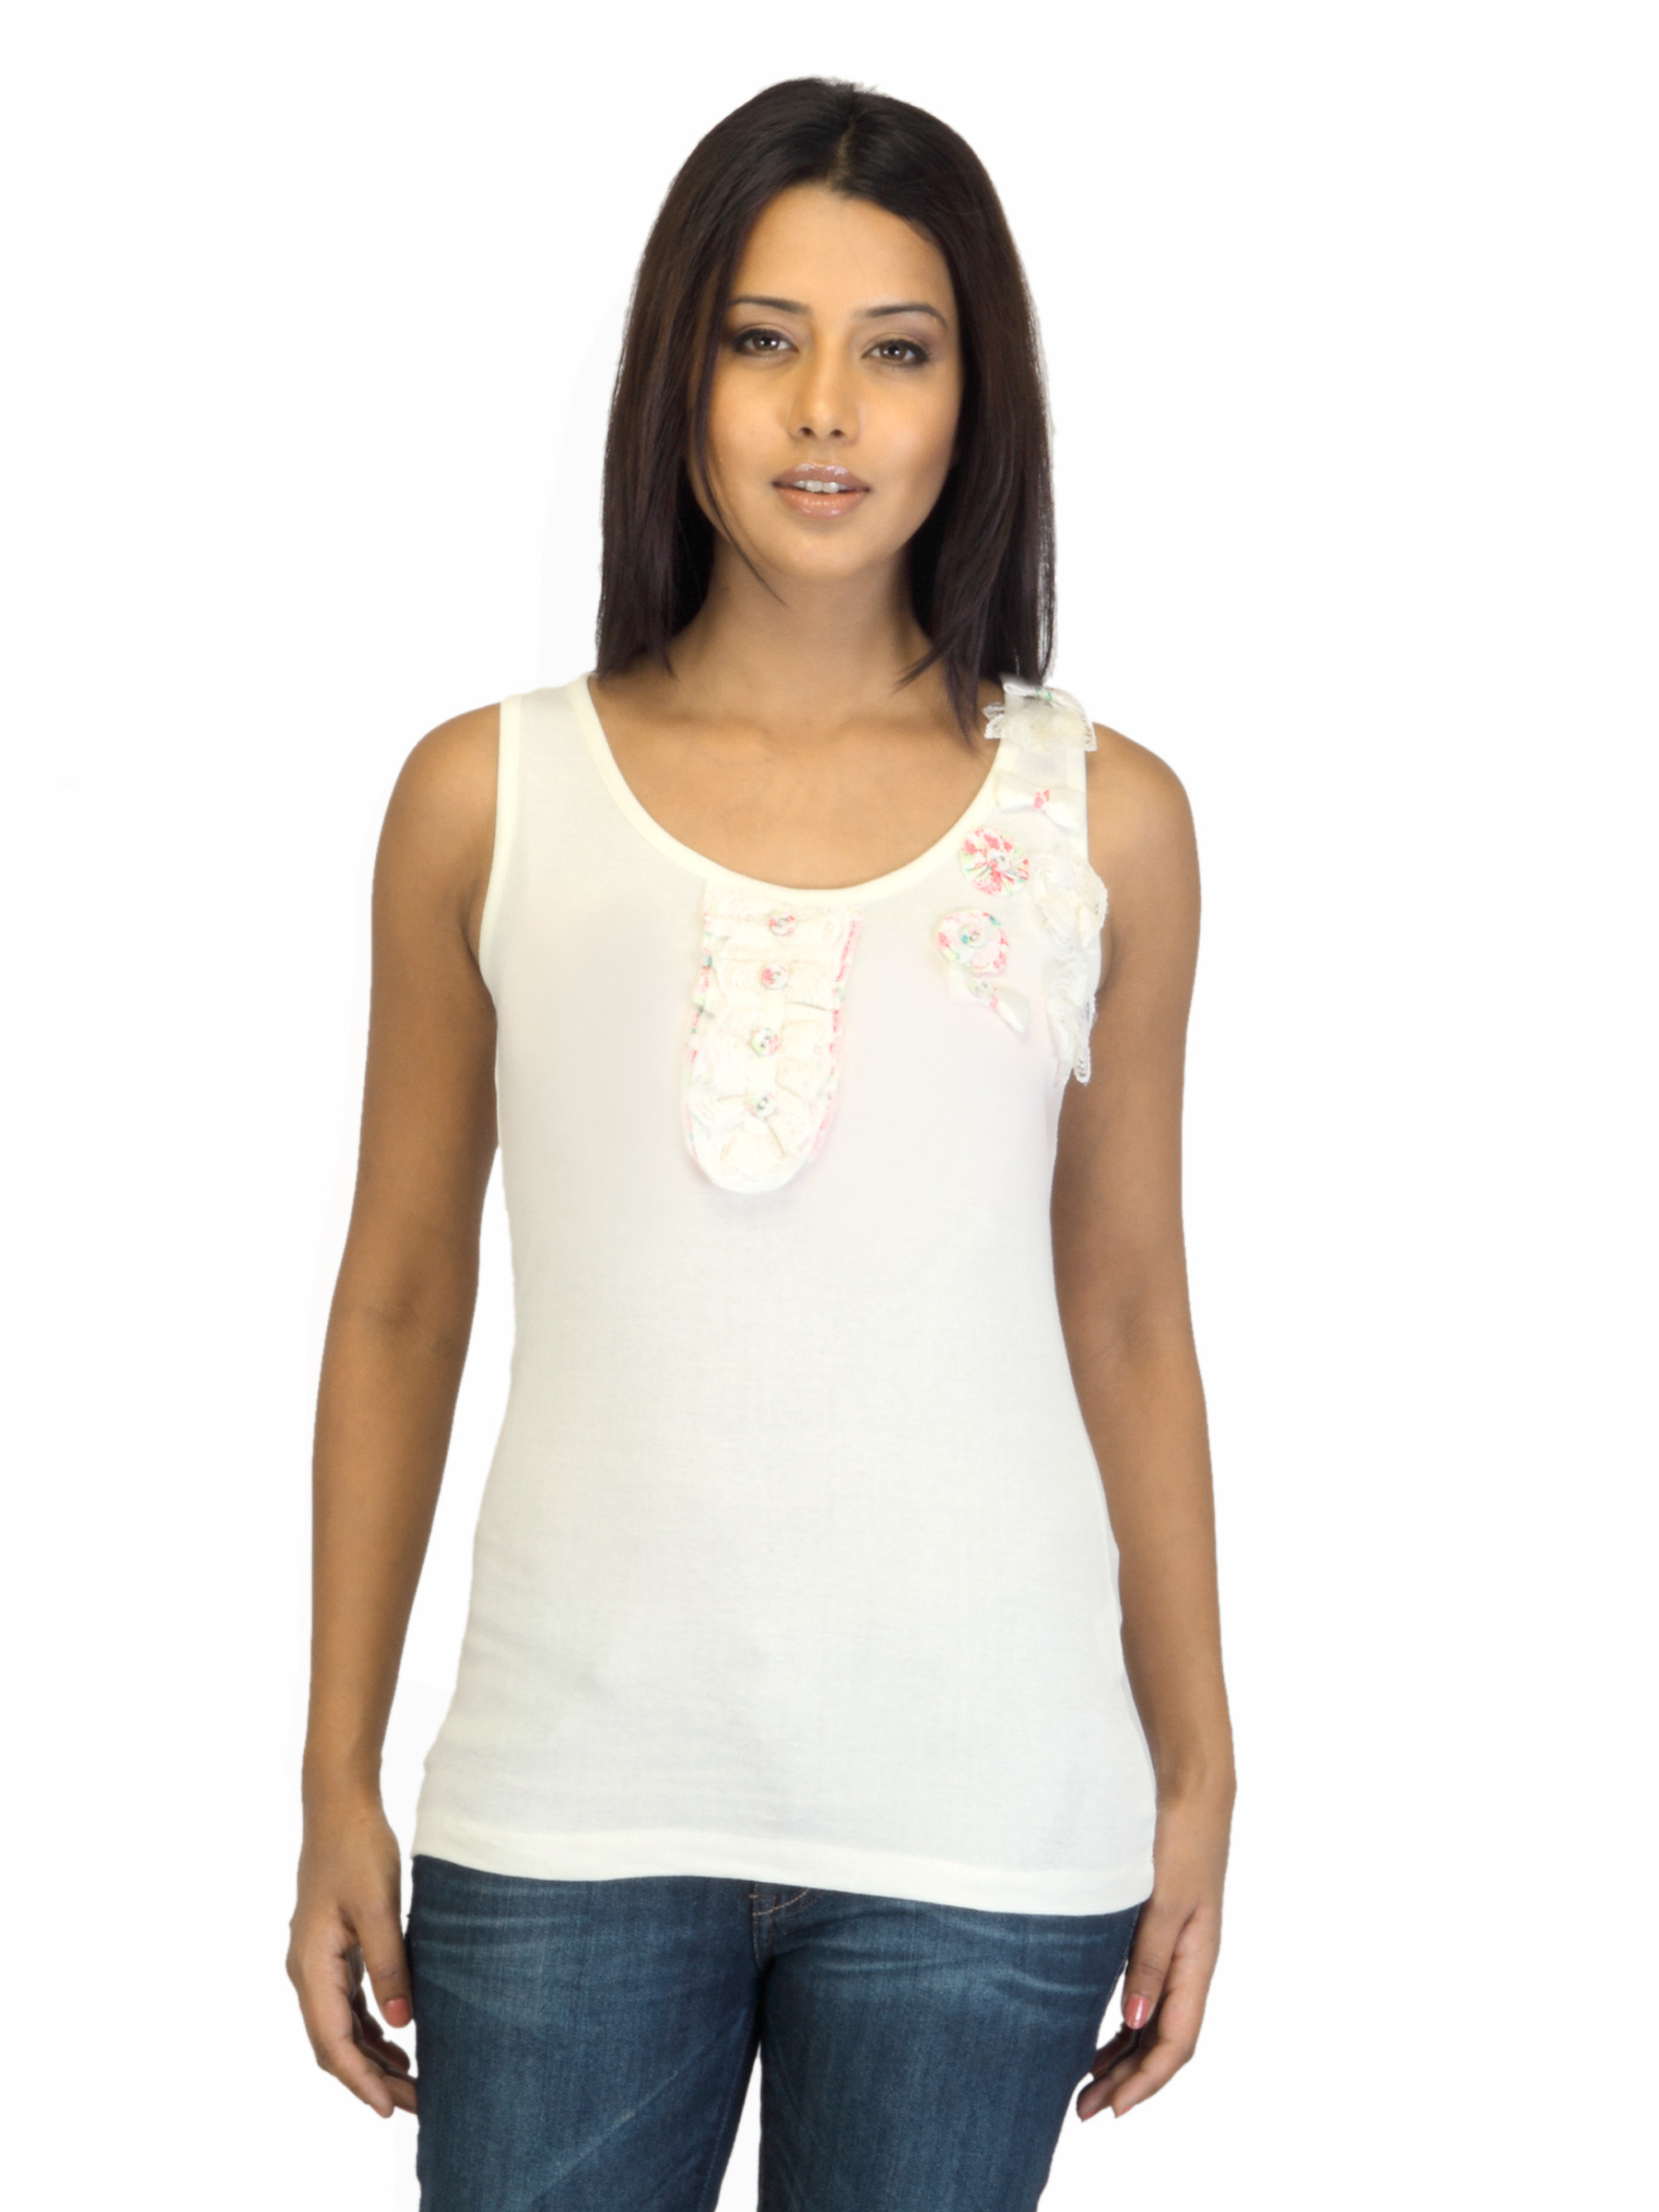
Jealous 21 Women Off White Top
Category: Apparel / Topwear / Tops
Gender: Women
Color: Off White
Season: Summer 2012
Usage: Casual